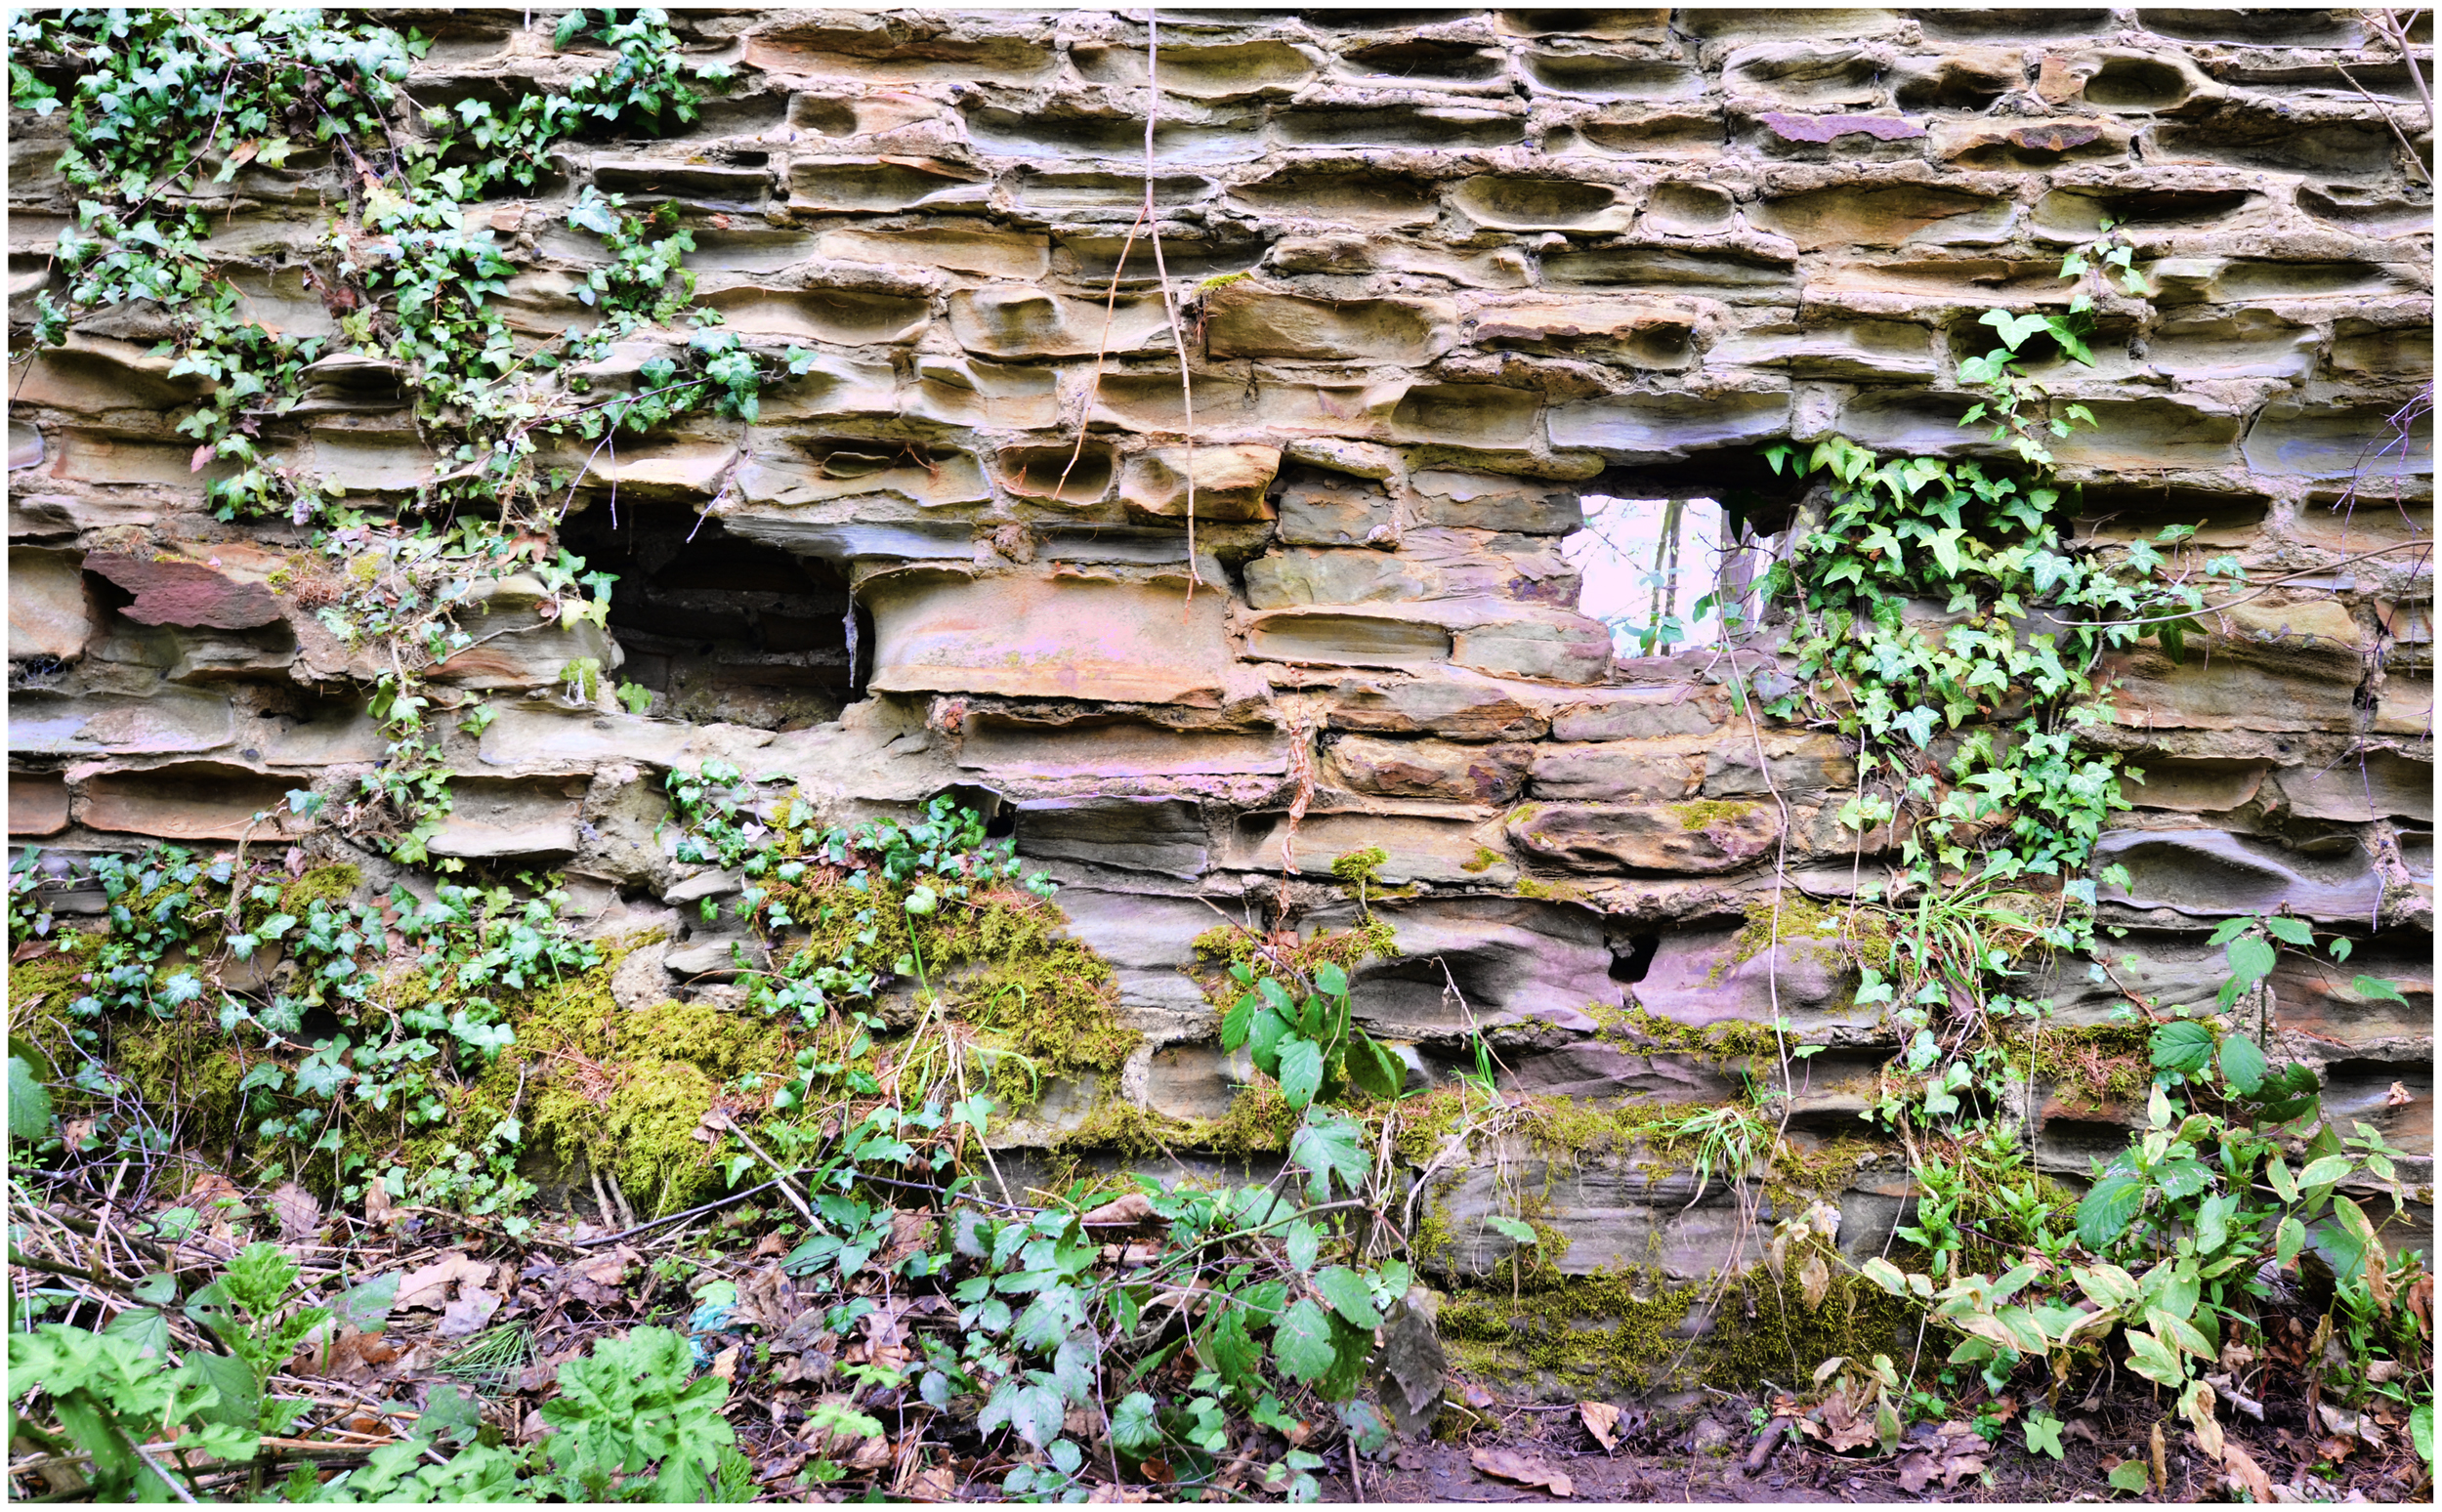
tree, nature, forest, rock, walking, structure, plant, stem, leaf, hole, flower, wall, sandstone, stone, walk, pond, jungle, ivy, botany, nikon, stone wall, garden, brick, flora, golf, weathered, leaves, worn, colours, soft, woodland, fullframe, habitat, hawparkwoods, creep, deformed, waterton, d60, sircharleswaterton